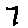
Label: 7